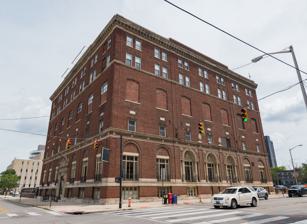
Building: Knights of Columbus Building (Columbus, Ohio)
Country: United States of America
Year built: 1927
United States historic place Knights of Columbus Building U.S. National Register of Historic Places Interactive map highlighting the building's location Location 80 S. Sixth St., 306 E. State St., Columbus, Ohio Coordinates 39°57′41″N 82°59′31″W / 39.961371°N 82.992001°W / 39.961371; -82.992001 Built 1927 Architect Richards, McCarty and Bulford Architectural style Beaux-Arts NRHP reference No. 100005448 Added to NRHP August 24, 2020 The Knights of Columbus Building is a historic building in Downtown Columbus, Ohio . It was listed on the National Register of Historic Places in 2020. The building was listed as one of the most endangered properties in Columbus in 2018, in a report by Columbus Landmarks . It was designed by Richards, McCarty and Bulford and was built in 1927. It served as the local headquarters for the Knights of Columbus . The Roman Catholic order the Salesian Society acquired the building in 1968, and it became known as the Salesian Boys and Girls Club. It later served as the Bosco Center, until May 2017. The five-story building has numerous athletic facilities: a gymnasium, bowling alley, swimming pool, and basketball court, in addition to a grand ballroom. See also National Register of Historic Places listings in Columbus, Ohio References